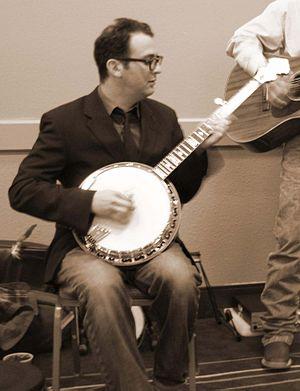
Gasland est un film documentaire américain sorti en 2010. Écrit et réalisé par Josh Fox, il a pour objet l'impact environnemental et sanitaire de la méthode d'extraction du gaz de schiste par fracturation hydraulique.